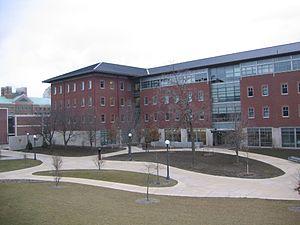
Le National Center for Supercomputing Applications est un centre américain de recherche et d'exploitation des superordinateurs. Il est situé sur le campus de l'Université de l'Illinois à Urbana-Champaign.